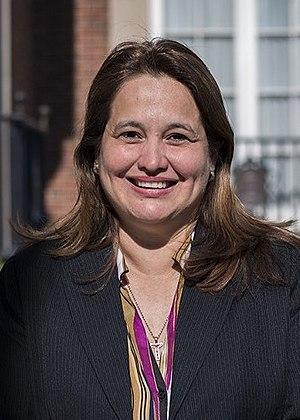
Julissa Villanueva est la directrice du service de médecine légale dans son pays. En 2018, elle reçoit le prix international de la femme de courage.